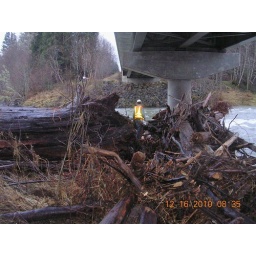
WSDOT crews cut logs to clear the debris under the SR 110 bridge over the Sol Duc River.